Elmer Jamias

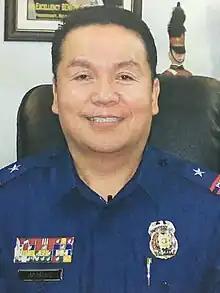

Elmer Mejorada Jamias (born November 21, 1961) also known as Barako ng Maynila (fearless / tough guy of Manila), is a Filipino police officer. He previously served as Deputy Director of the Directorate of Information and Communication Technology Management from 2017 to 2018.